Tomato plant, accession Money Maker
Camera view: vertical (180 deg); turntable rotation: 300 degrees
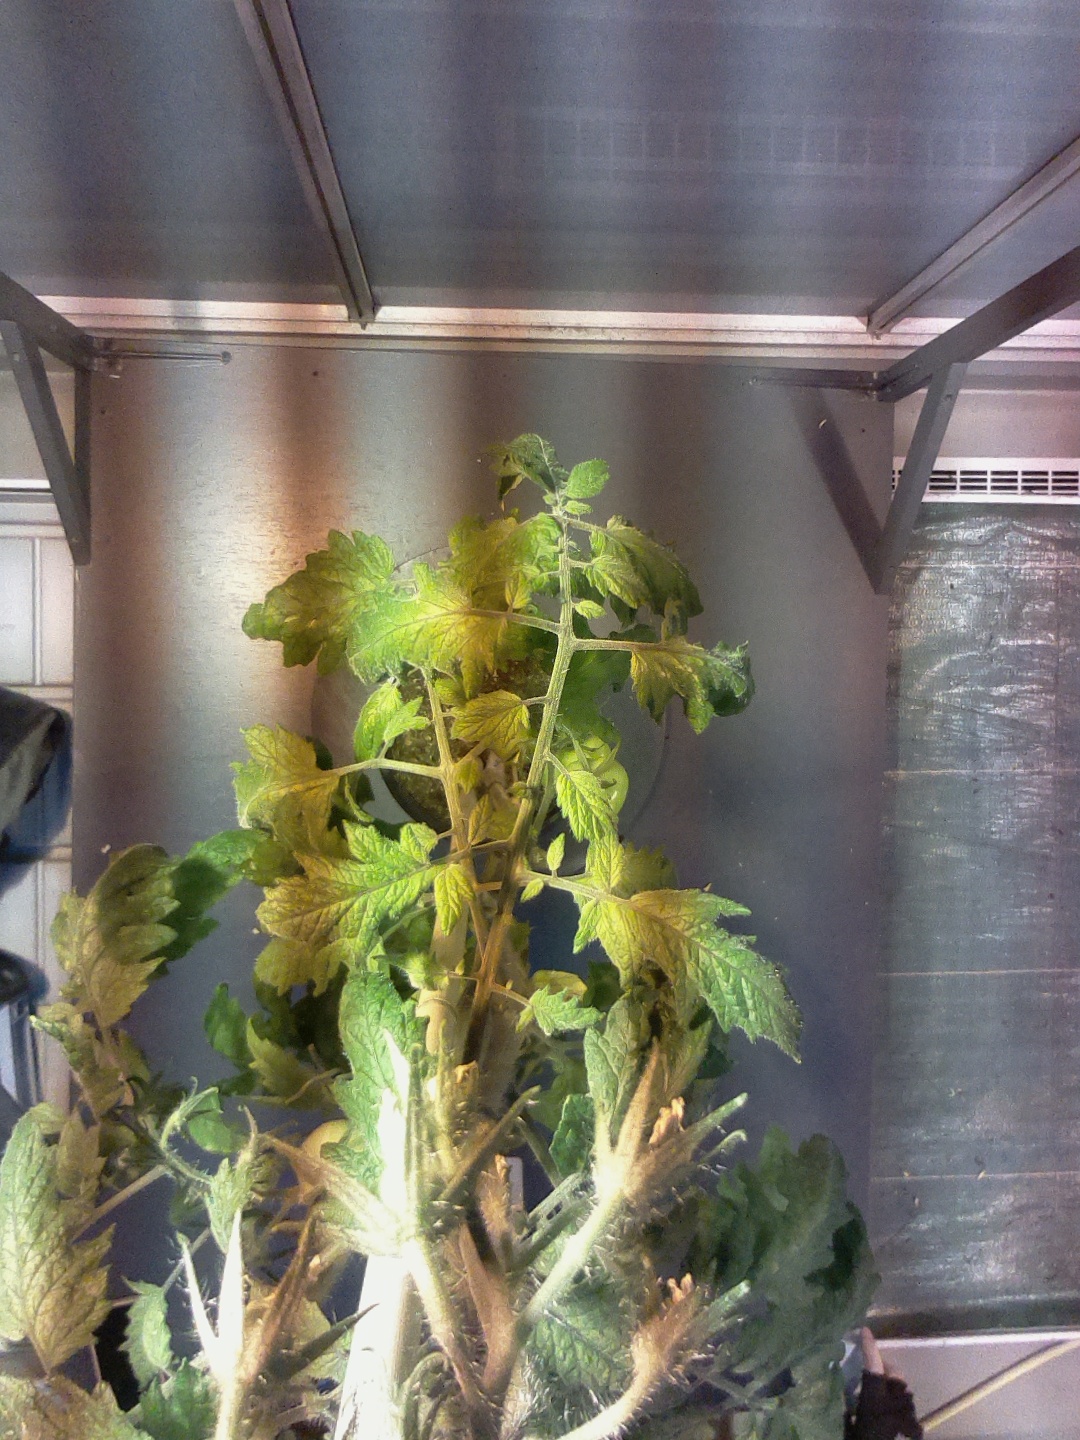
BBCH growth stage 77: 70%-80% of final fruit size